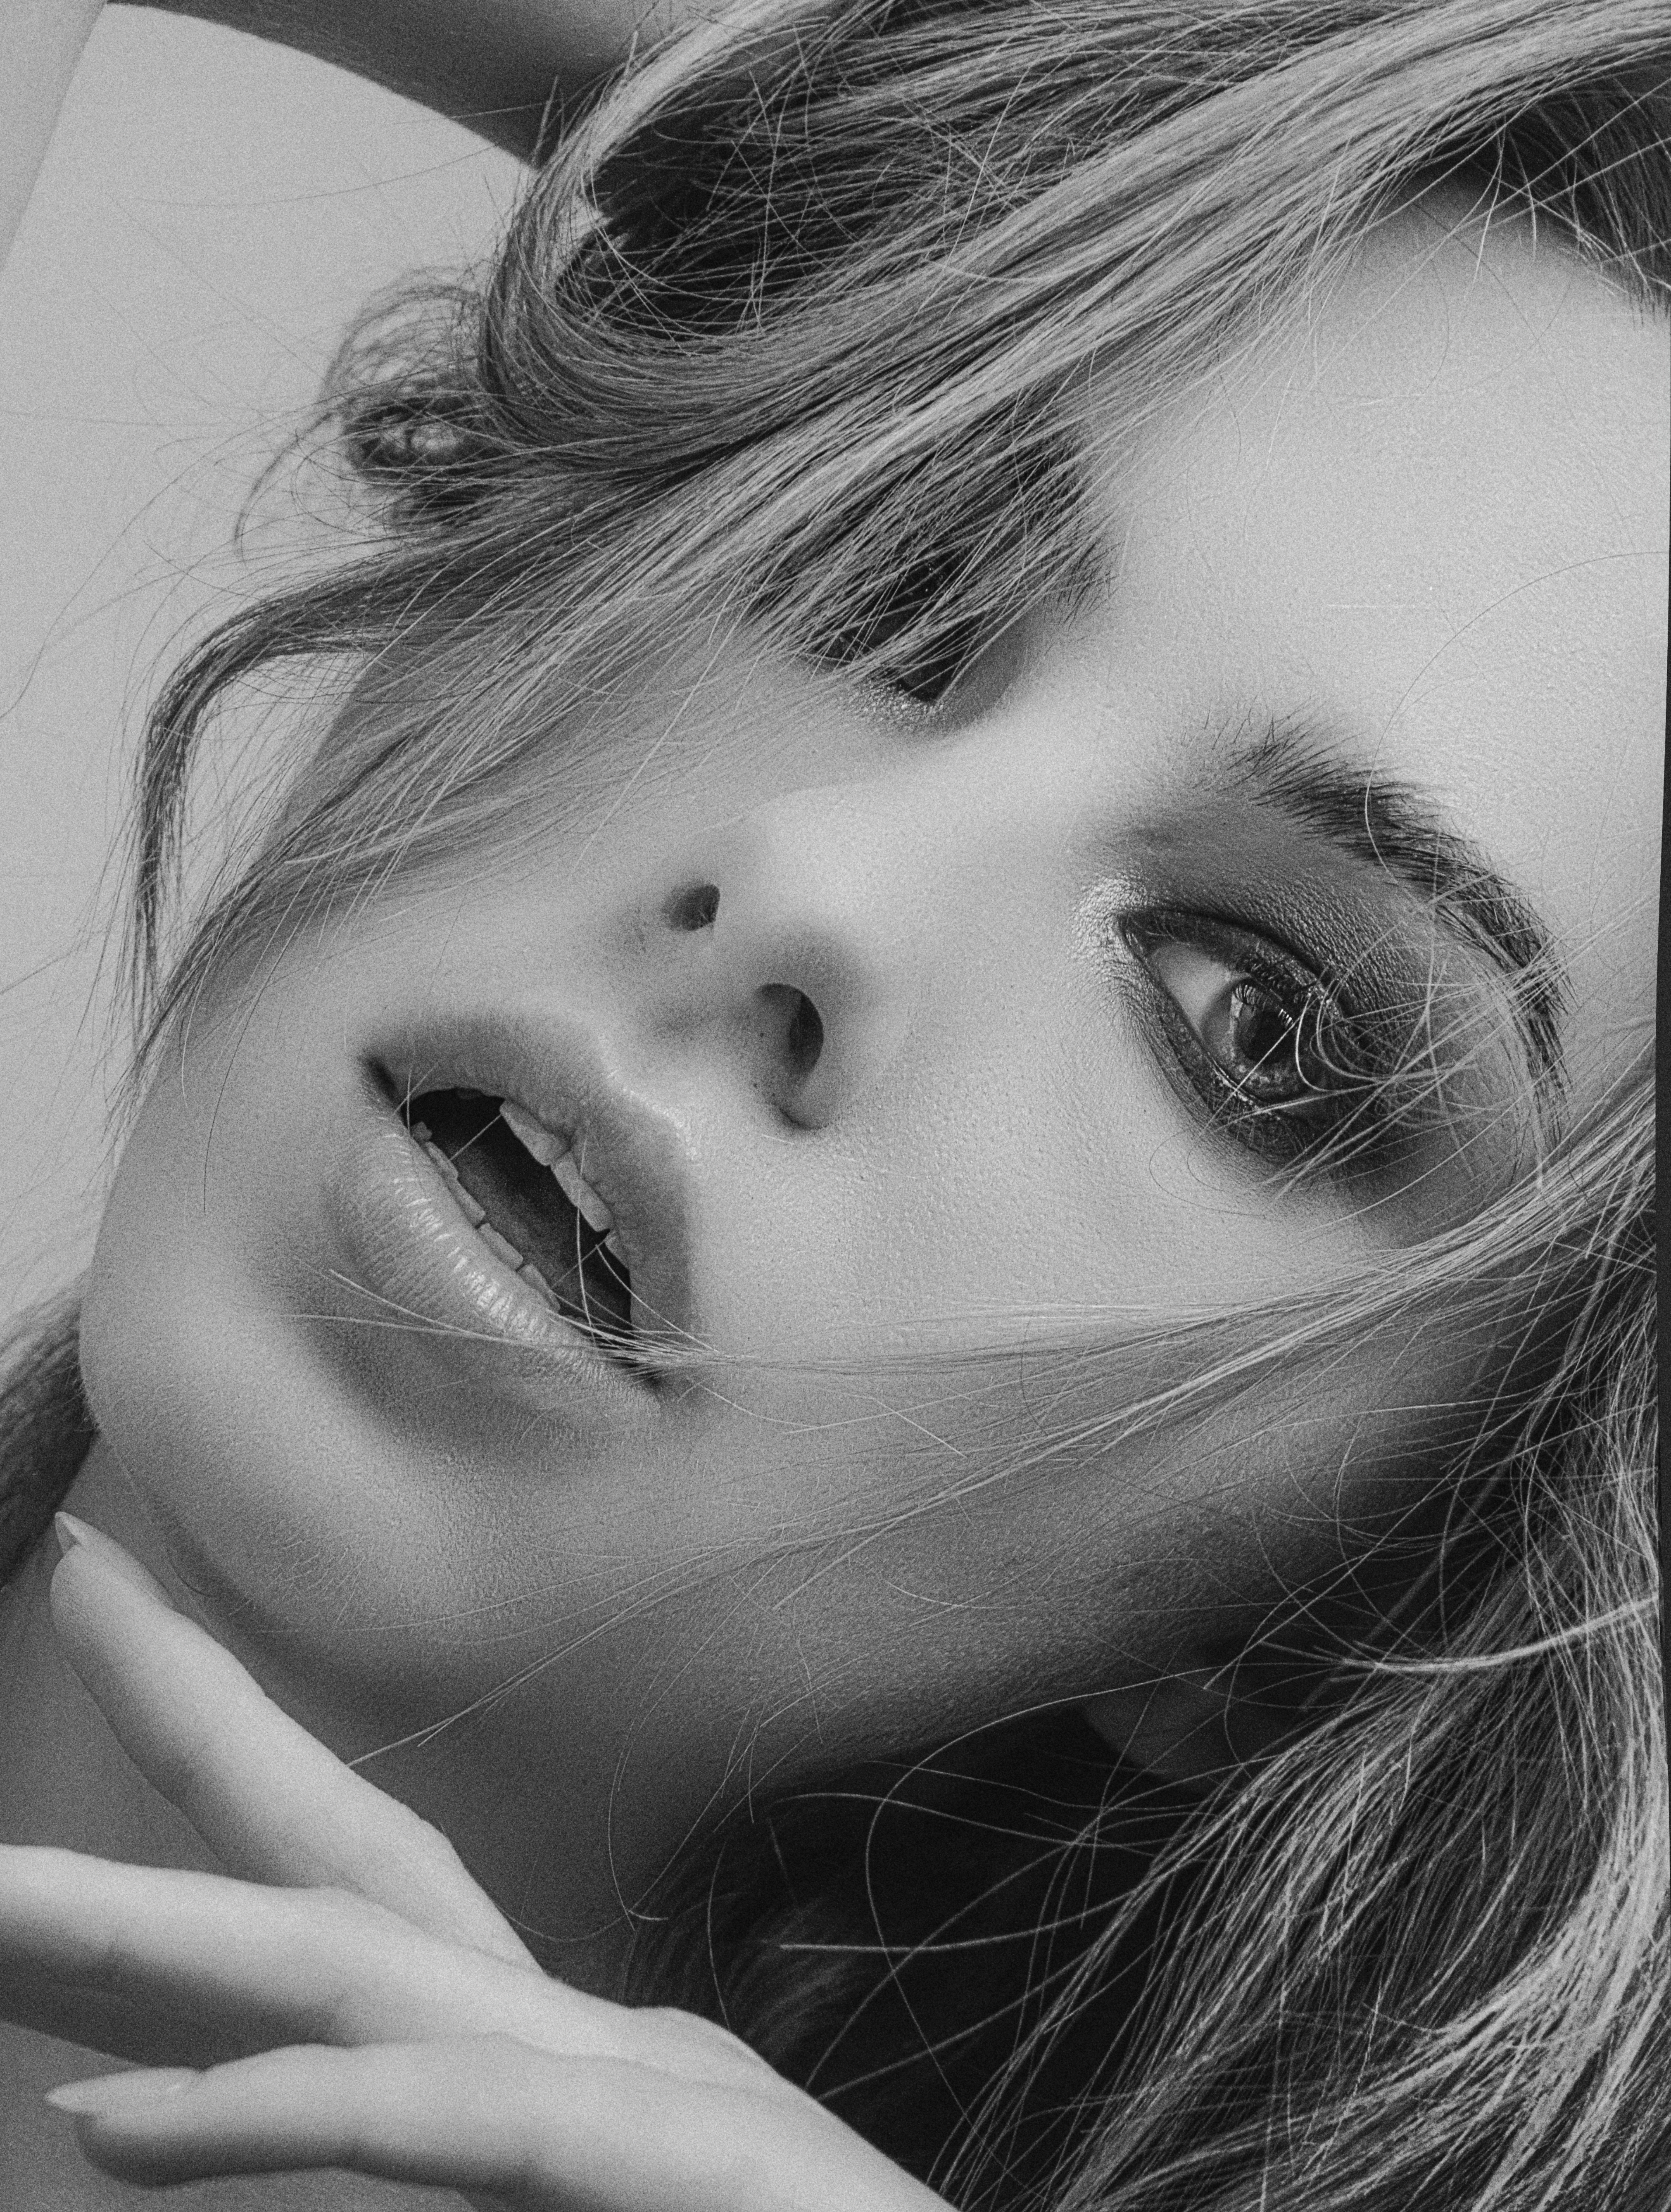
girl, portrait, retro, face, beautiful, look, studio, monochrome, donate, nose, hair, head, lip, chin, eye, eyelash, mouth, black, human, jaw, flash photography, iris, black and white, gesture, style, happy, art, black hair, beauty, monochrome photography, long hair, Step cutting, close up, blond, child, selfie, stock photography, illustration, portrait photography, layered hair, eyewear, photo shoot, fur, bangs, photography